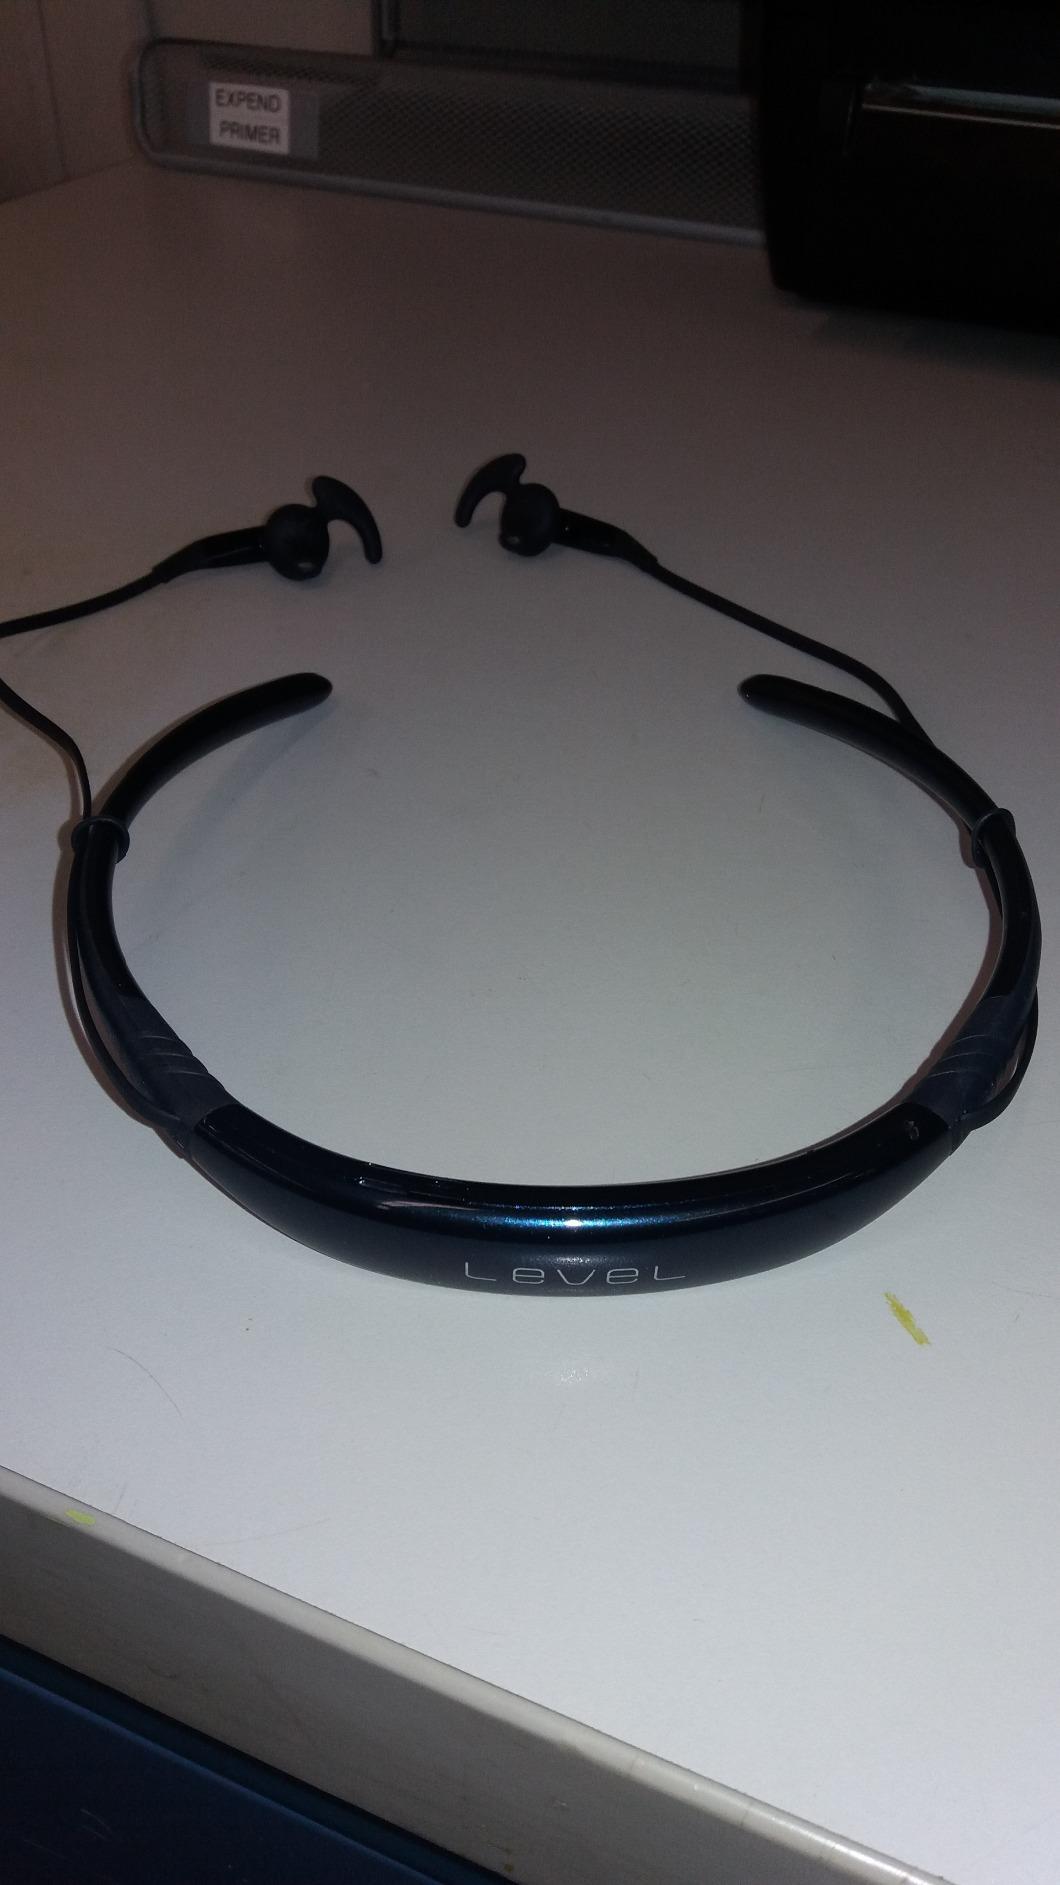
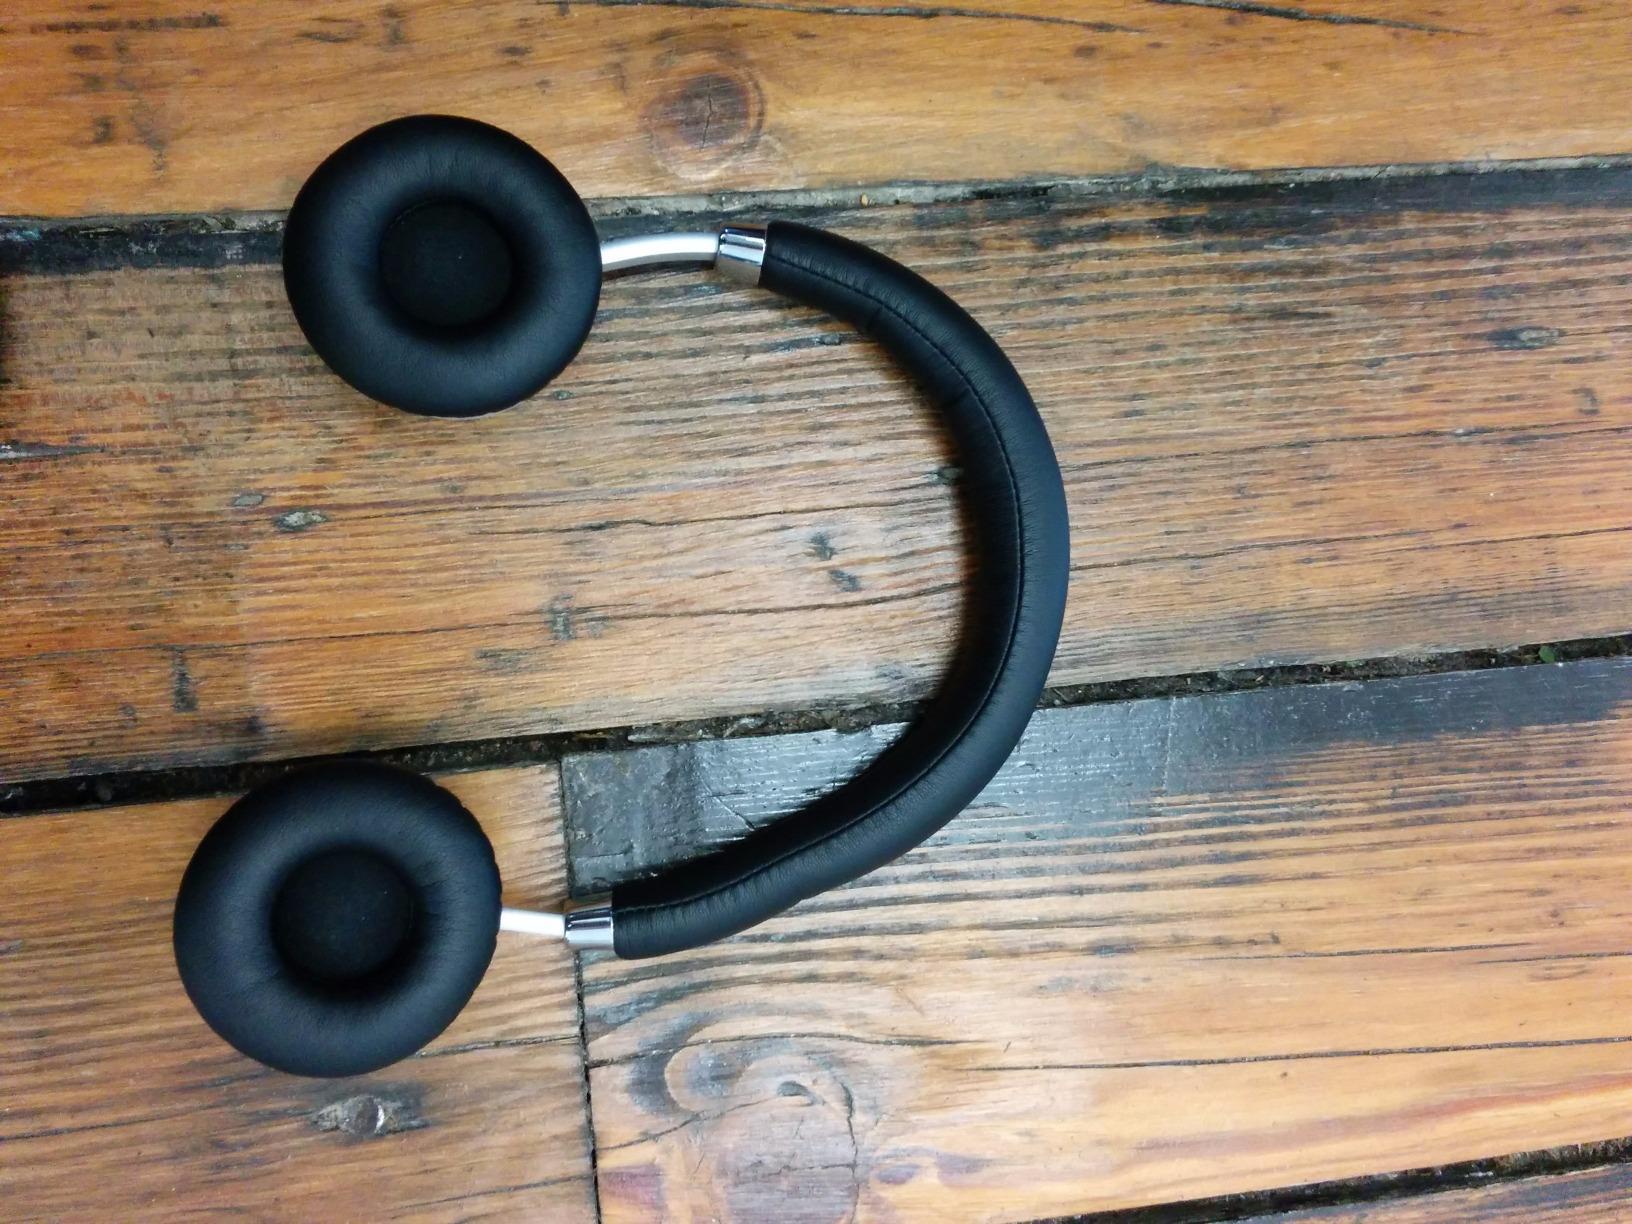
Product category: headphones
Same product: no